Laurent de Gourcuff

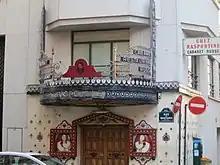
Le Raspoutine, a Paris cabaret-restaurant in de Gourcuff's holdings

His early career was as an owner of nightlife establishments. He started his first company, Octopussy, when he was 21, and bought his first club, Les Planches, when he was 22. In 2008, he founded Groupe Noctis, which he expanded to include several restaurants and nightclubs in Paris, many in association with Gilles Malafosse. His first restaurant was Monsieur Bleu, in the Palais de Tokyo, opened with Malafosse in 2013. He was one of a new generation of nightculb and restaurant entrepreneurs in Paris that also included and Jean-Philippe Cartier. Despite having to sell several properties in the mid-2000s to pay €3 million in personal debts from a bad investment, he re-established his company holdings and diversified into event spaces and hosting.